Politics of Russia

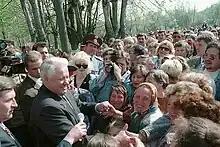
Boris Yeltsin campaigning in Moscow Oblast on May 7, 1996

The president is empowered to appoint the prime minister to chair the Government (called the cabinet or the council of ministers in other countries), with the consent of the State Duma. The President of the Russian Federation chairs the meetings of the Government of the Russian Federation. He can also dismiss the government entirely. Upon the advice of the prime minister, the president can appoint or remove Government members, including the deputy prime ministers.